Enver Hoxha

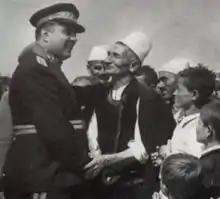
Hoxha and Albanians

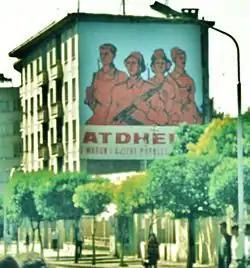
Propaganda (photographed in 1978): "The fatherland is defended by all of the people"

Certain clauses in the 1976 constitution circumscribed the exercise of political liberties, which the government interpreted as being contrary to the established order. The government denied the population access to information other than that which was disseminated by government-controlled media outlets. Internally, the Sigurimi used the same repressive methods which were used by the NKVD, the MGB, the KGB and the East German Stasi. At one point, every third Albanian had either been interrogated by the Sigurimi or they had been incarcerated in labour camps. The government imprisoned thousands of people in forced-labour camps or it executed them for alleged crimes such as treachery or disrupting the proletarian dictatorship. After 1968, travel abroad was forbidden to all but those people who were on official business. Western European culture was looked upon with deep suspicion, resulting in bans on all unauthorised foreign materials and arrests: Art was required to reflect the styles of socialist realism. Beards were banned as unhygienic in order to curb the influence of Islam (many imams and babas had beards) and the Eastern Orthodox faith. The justice system's legal proceedings regularly degenerated into show trials. An American human rights group described the proceedings of one trial, noting that the defendant was not allowed to question the witnesses. While he could express objections to certain aspects of the case, the prosecutor dismissed them, telling him to "sit down and be quiet" because they claimed to know better.